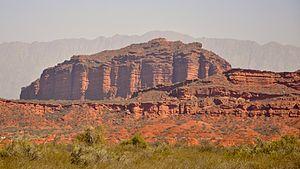
La province de La Rioja est une subdivision de l'Argentine située au nord-ouest du pays. Elle est limitée au nord-ouest par le Chili, à l'ouest par la province de San Juan, au sud par la province de San Luis à l'est par la province de Córdoba et au nord par la province de Catamarca.